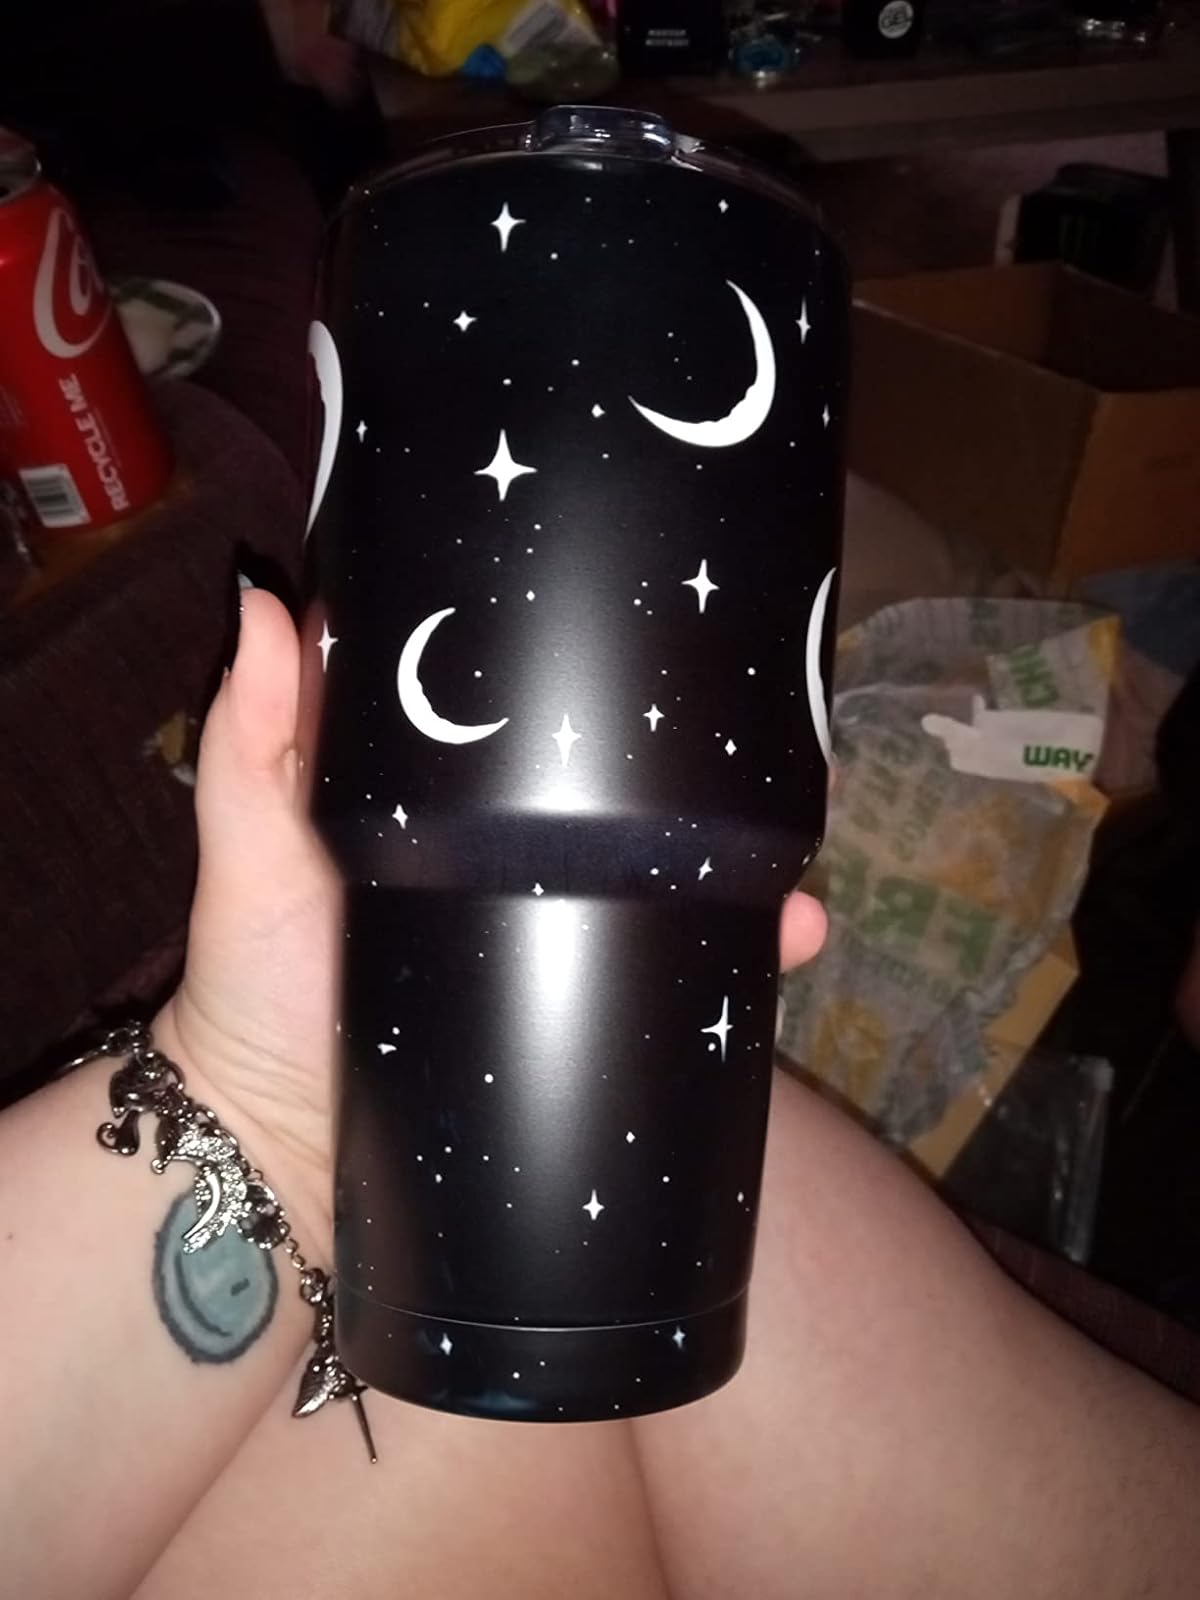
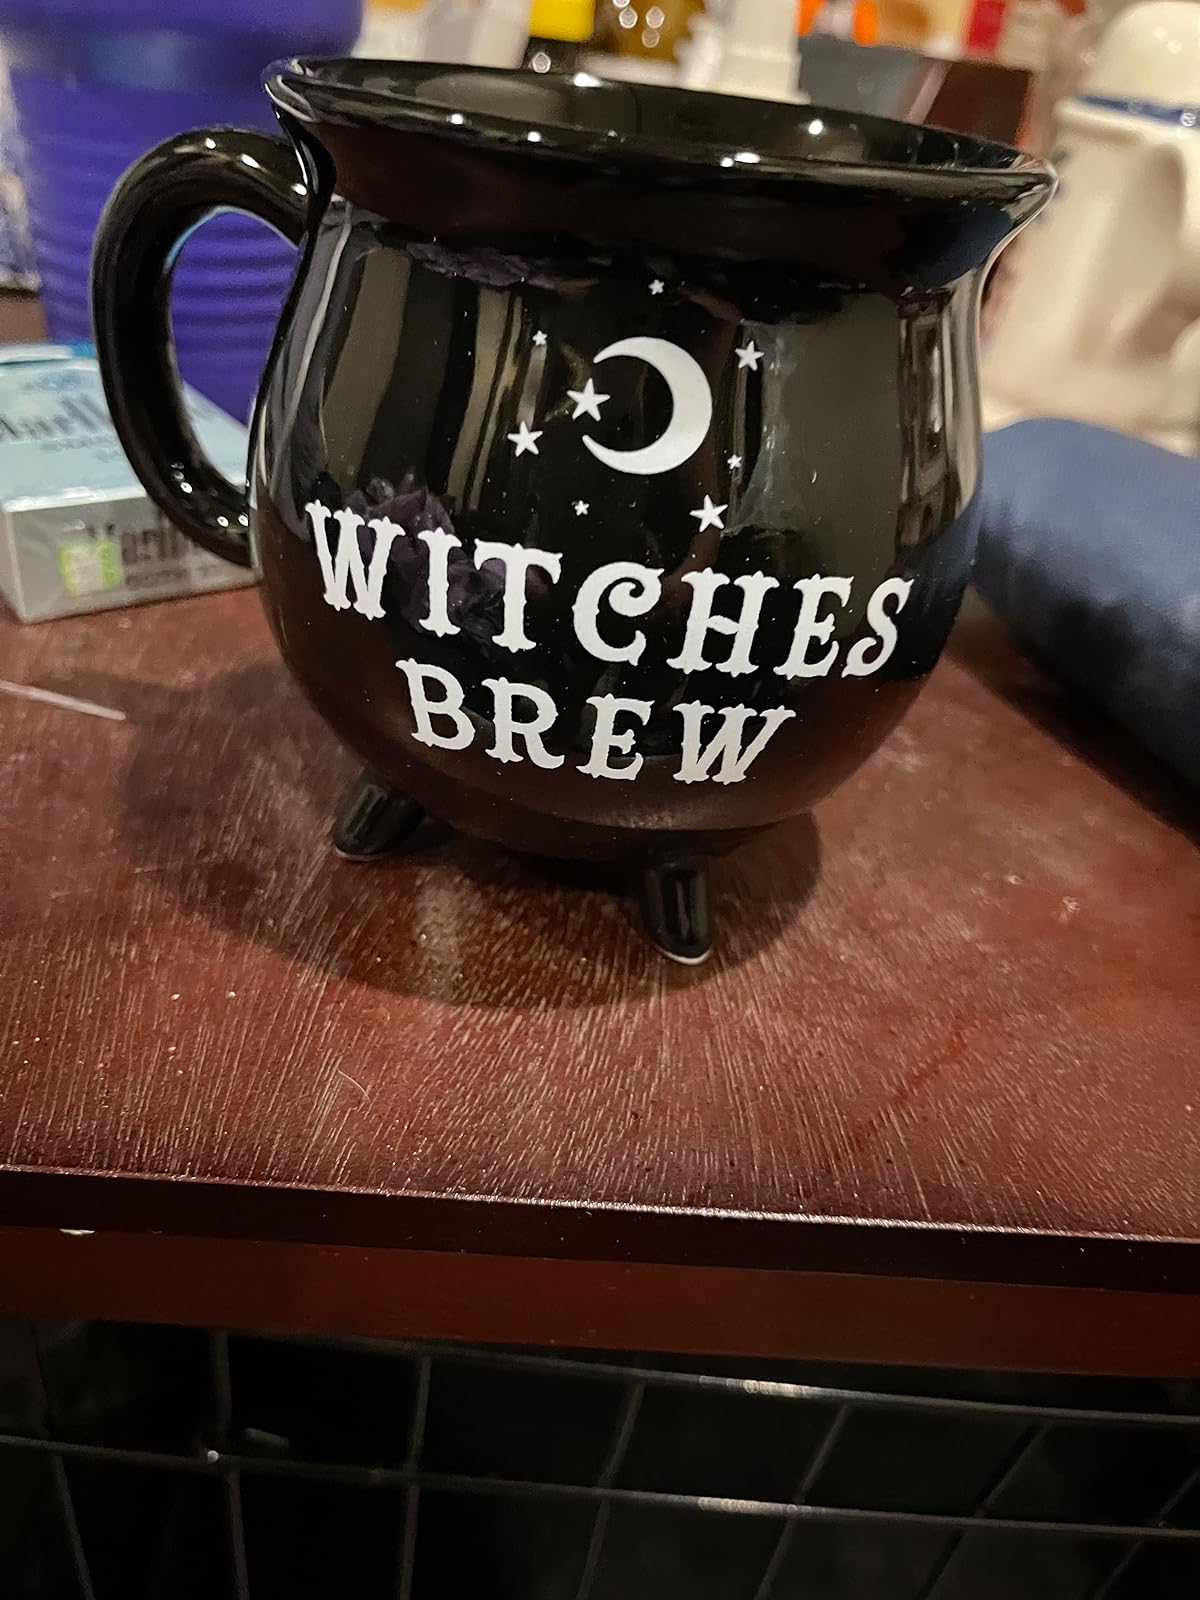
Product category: items_mug
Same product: no